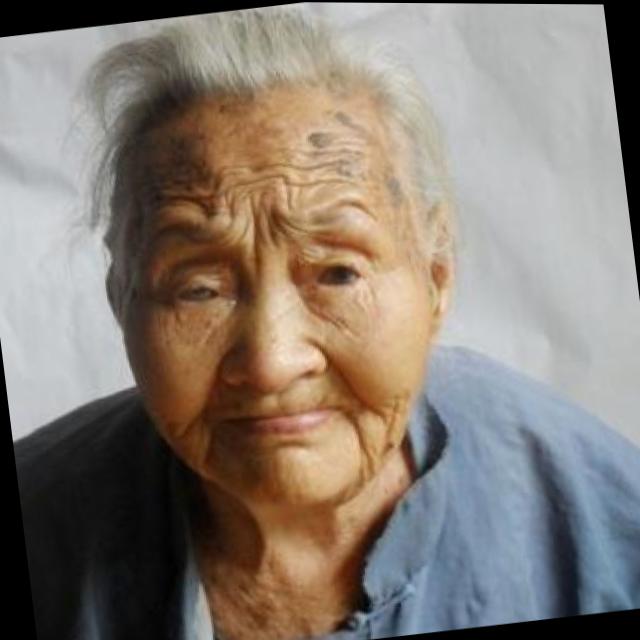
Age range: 65+